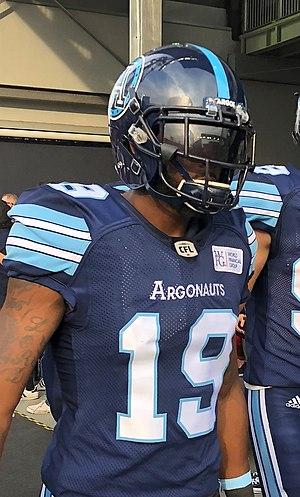
Solomon Junior Green, né le 20 juin 1985 à Brandon en Floride, est un joueur américain de football canadien évoluant au poste de receveur éloigné avec les Argonauts de Toronto depuis 2017. Il a auparavant joué pour les Alouettes de Montréal, club avec lequel il a signé en 2007.